History of San Jose, California

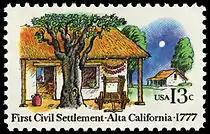
Commemorative stamp marking the 200th anniversary (1977) of the El Pueblo de San José de Guadalupe .

El Pueblo de San José de Guadalupe (The Town of Saint Joseph of Guadalupe) was founded by José Joaquín Moraga on November 29, 1777, the first "pueblo"-town not associated with a mission or a military post ("presidio") in upper Las Californias. (Mission Santa Clara, the closest mission, was founded earlier in 1777, from the original pueblo site in neighboring Santa Clara. Mission San José was not founded until 1797, about north of San Jose in what is now Fremont.) The town was founded by the colonists led to California by Anza, as a farming community to provide food for the presidios of San Francisco and Monterey. In 1778, the pueblo had a population of 68.